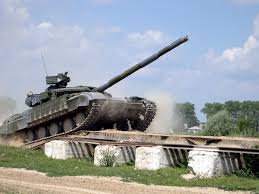
Label: T-64